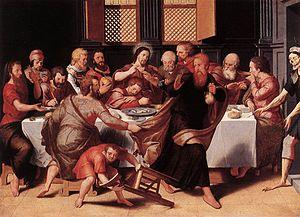
Pieter Pourbus, né à Gouda en 1523 et mort à Bruges le 30 janvier 1584, est un peintre, dessinateur, ingénieur et cartographe de la Renaissance flamande, actif à Bruges au XVIᵉ siècle. Il est principalement connu pour sa peinture religieuse et ses portraits.